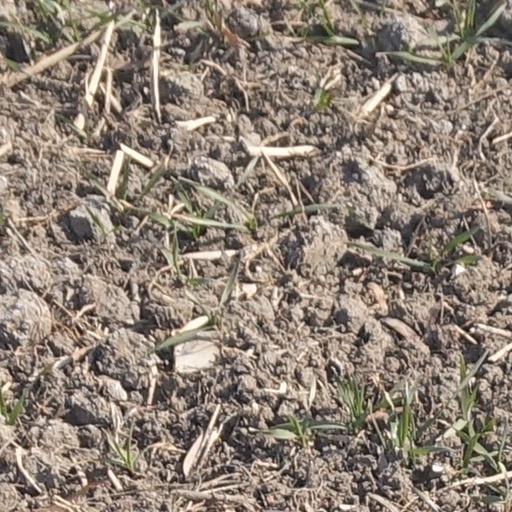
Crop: wheat